Acutiramus

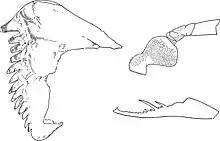
The type specimen of "A. cummingsi" (a coxa, left) and the type specimen of ""Pterygotus buffaloensis"" (an appendage including the coxa and part of a chelae, right).

The earliest species of "Acutiramus" to be named was "A. macropthalmus" (as a species of "Pterygotus", "Pterygotus macrophthalmus") in 1859. The type specimen, the carapace of a young individual, was discovered in waterlime deposits of Upper Silurian age in Litchfield, New York. At virtually the same time, the type specimen of another species of "Pterygotus", "P. osborni", was described from the same locality, this specimen preserving the prosoma and four abdominal segments but not the carapace. Later more complete remains from the locality allowed the two species to be synonymized in 1912 by John Mason Clarke and Rudolf Ruedemann as the fossils of "P. osborni" proved identical to more complete remains referred to "P. marcophthalmus".